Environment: real
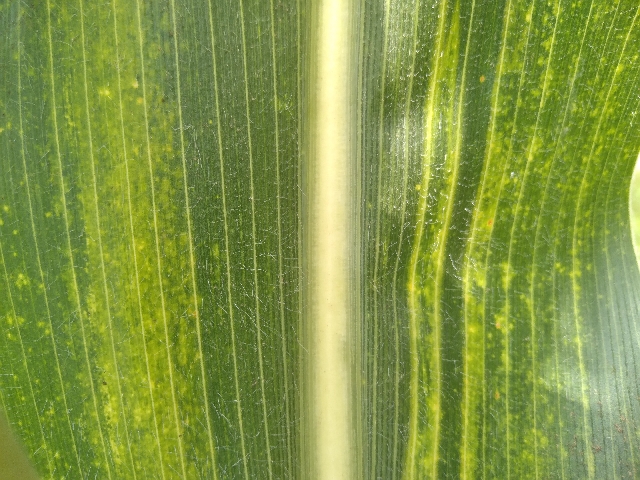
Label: lethal_necrosis